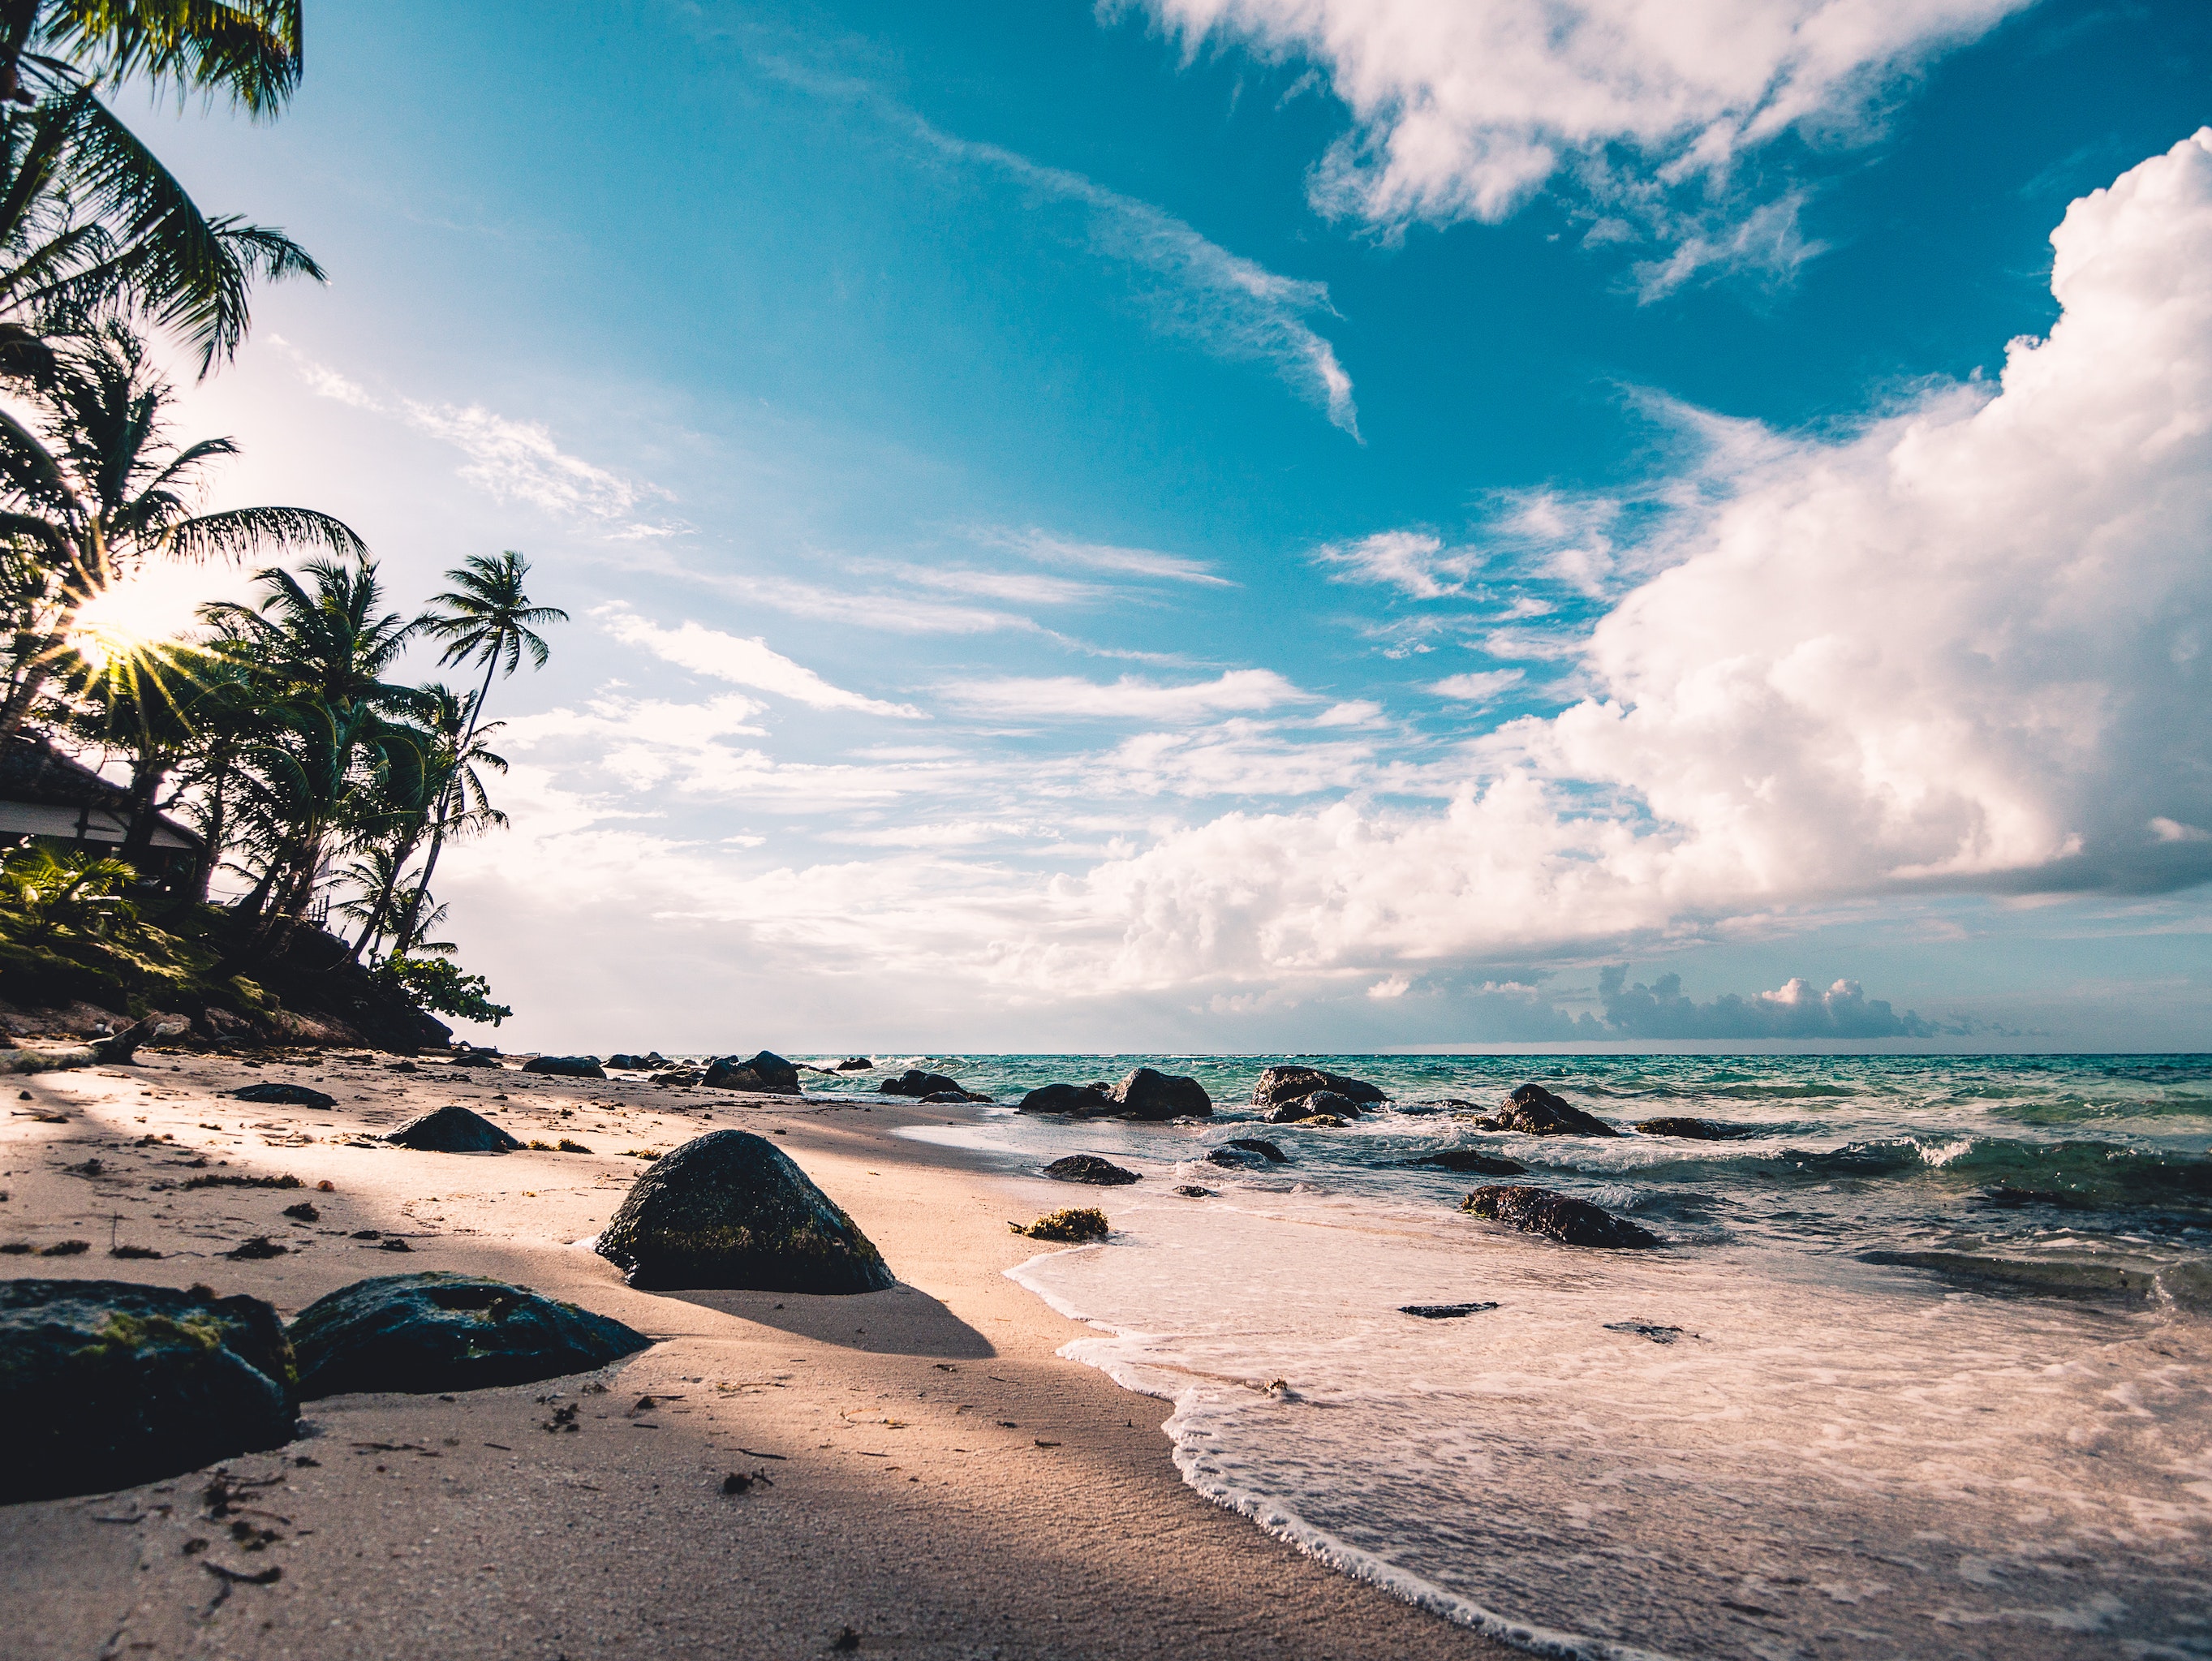
sky, beach, cloud, sea, ocean, shore, tropics, tree, coast, wave, vacation, palm tree, turquoise, sand, rock, coastal and oceanic landforms, caribbean, wind wave, summer, arecales, calm, horizon, mountain, tourism, landscape, sunlight, plant, cumulus, bay, meteorological phenomenon